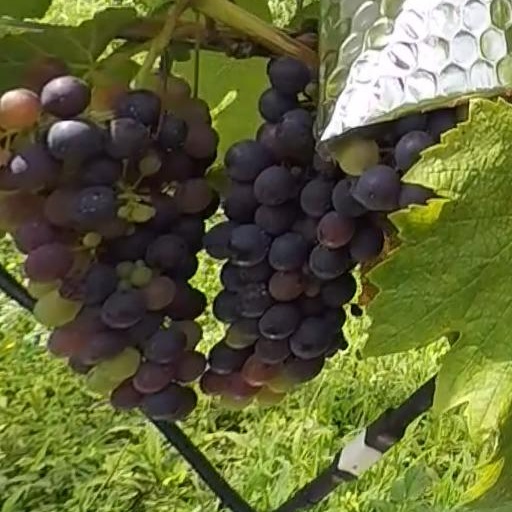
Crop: grape